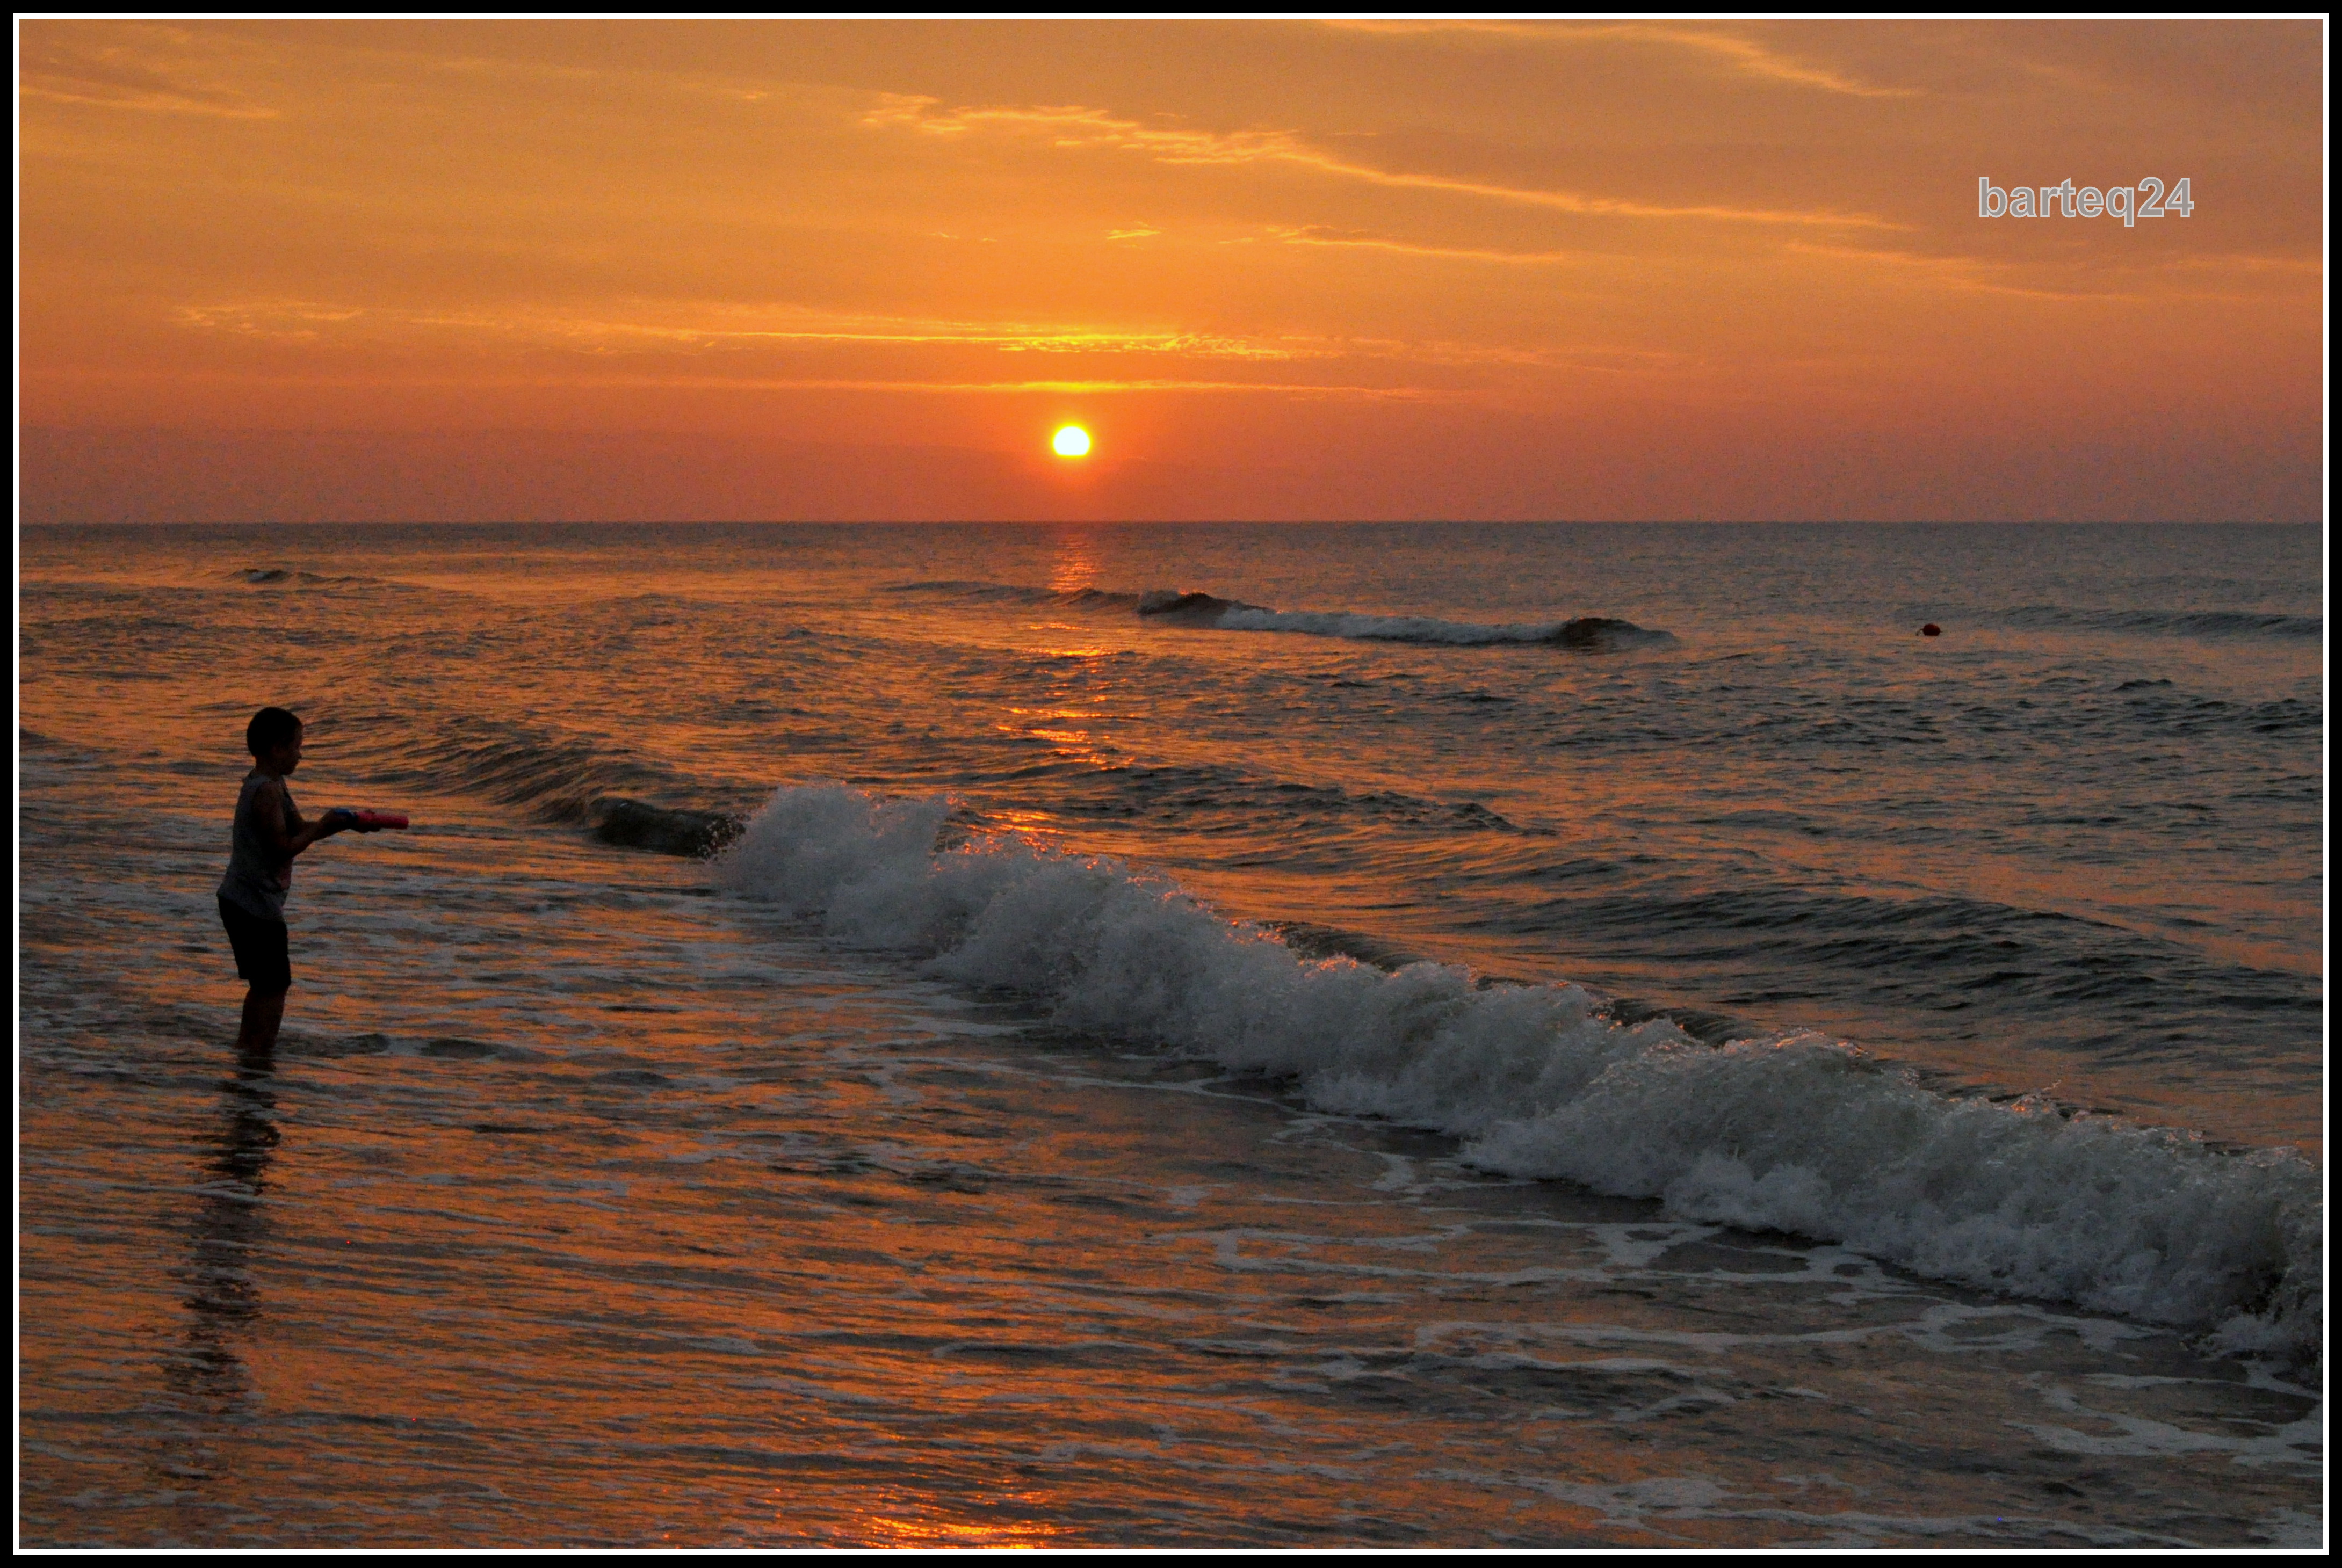
beach, sea, coast, sand, ocean, horizon, sunrise, sunset, morning, shore, wave, dawn, dusk, europe, evening, body of water, poland, europa, polska, pomerania, pomorze, karwia, w adys awowo, wind wave